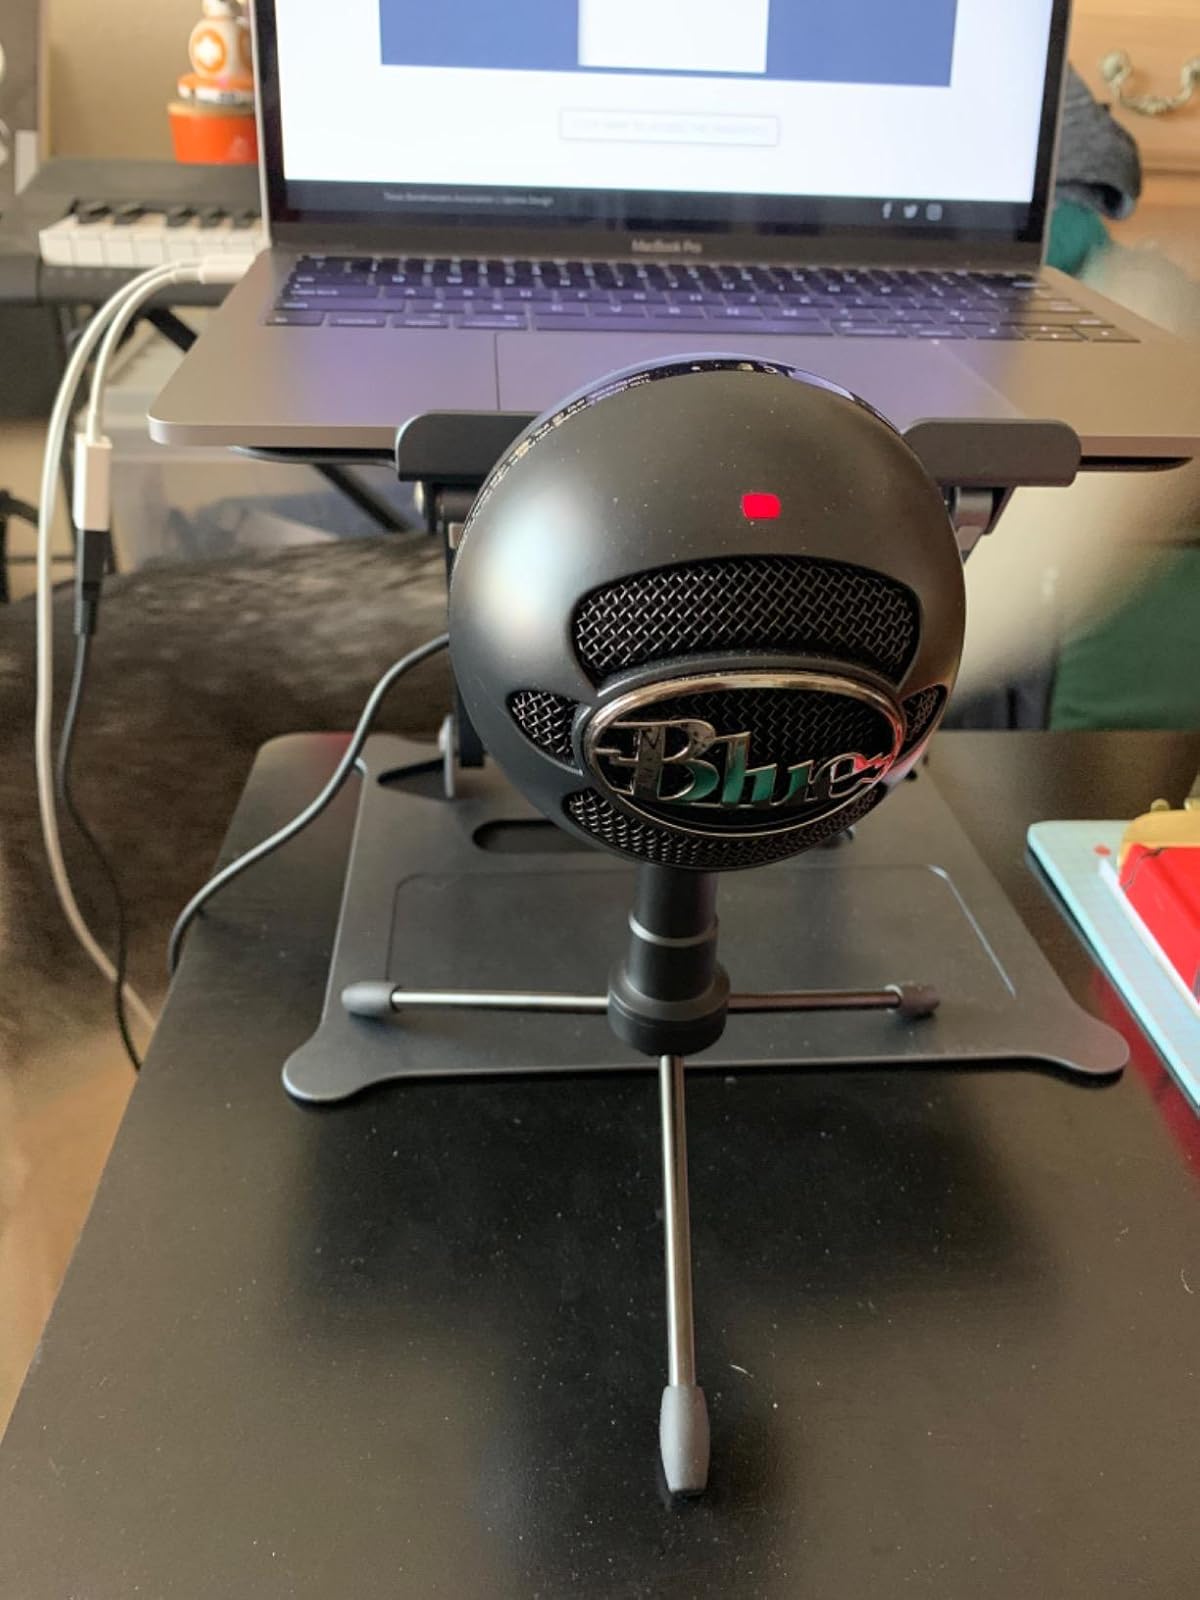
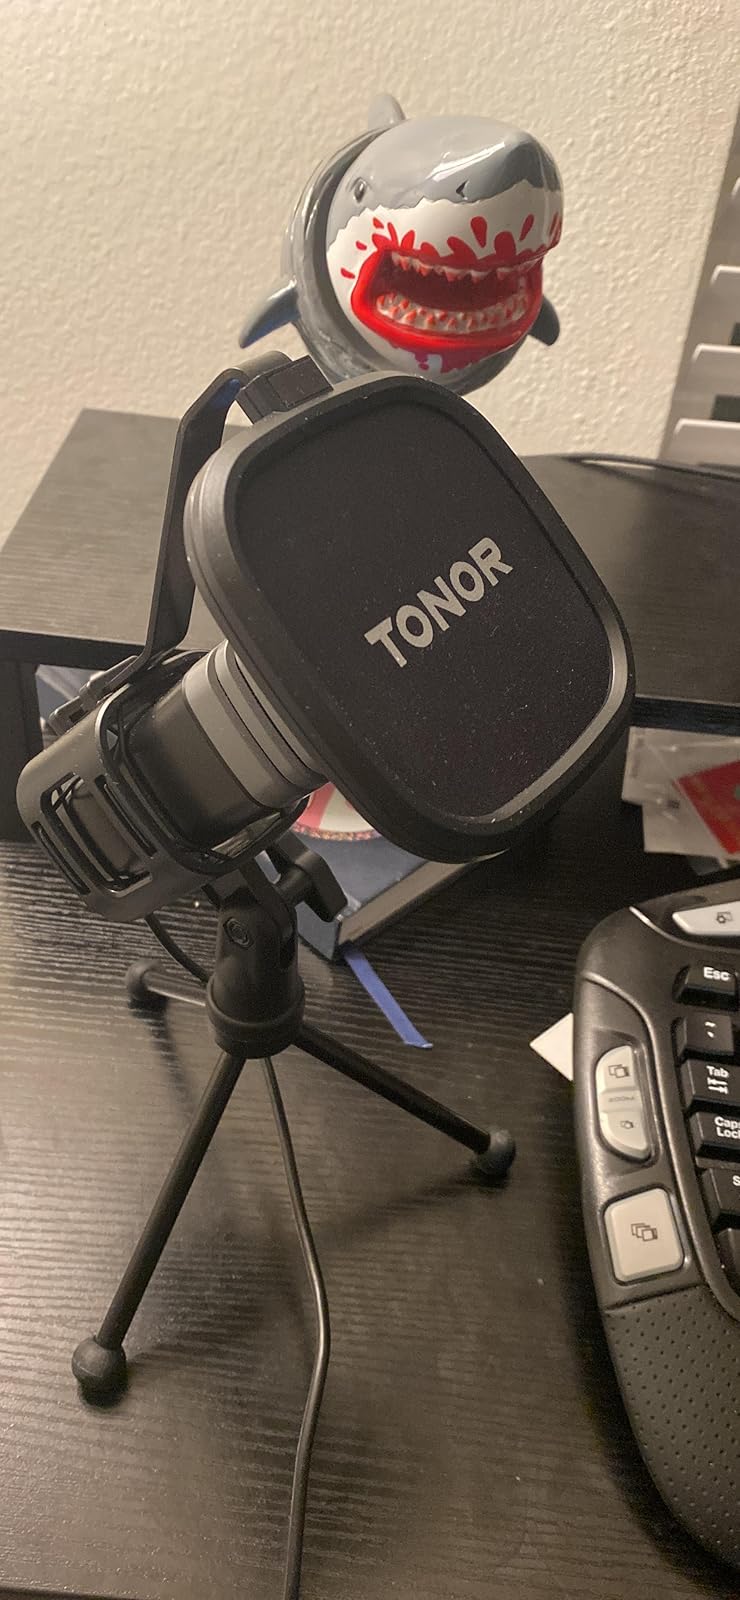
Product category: microphone
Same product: no